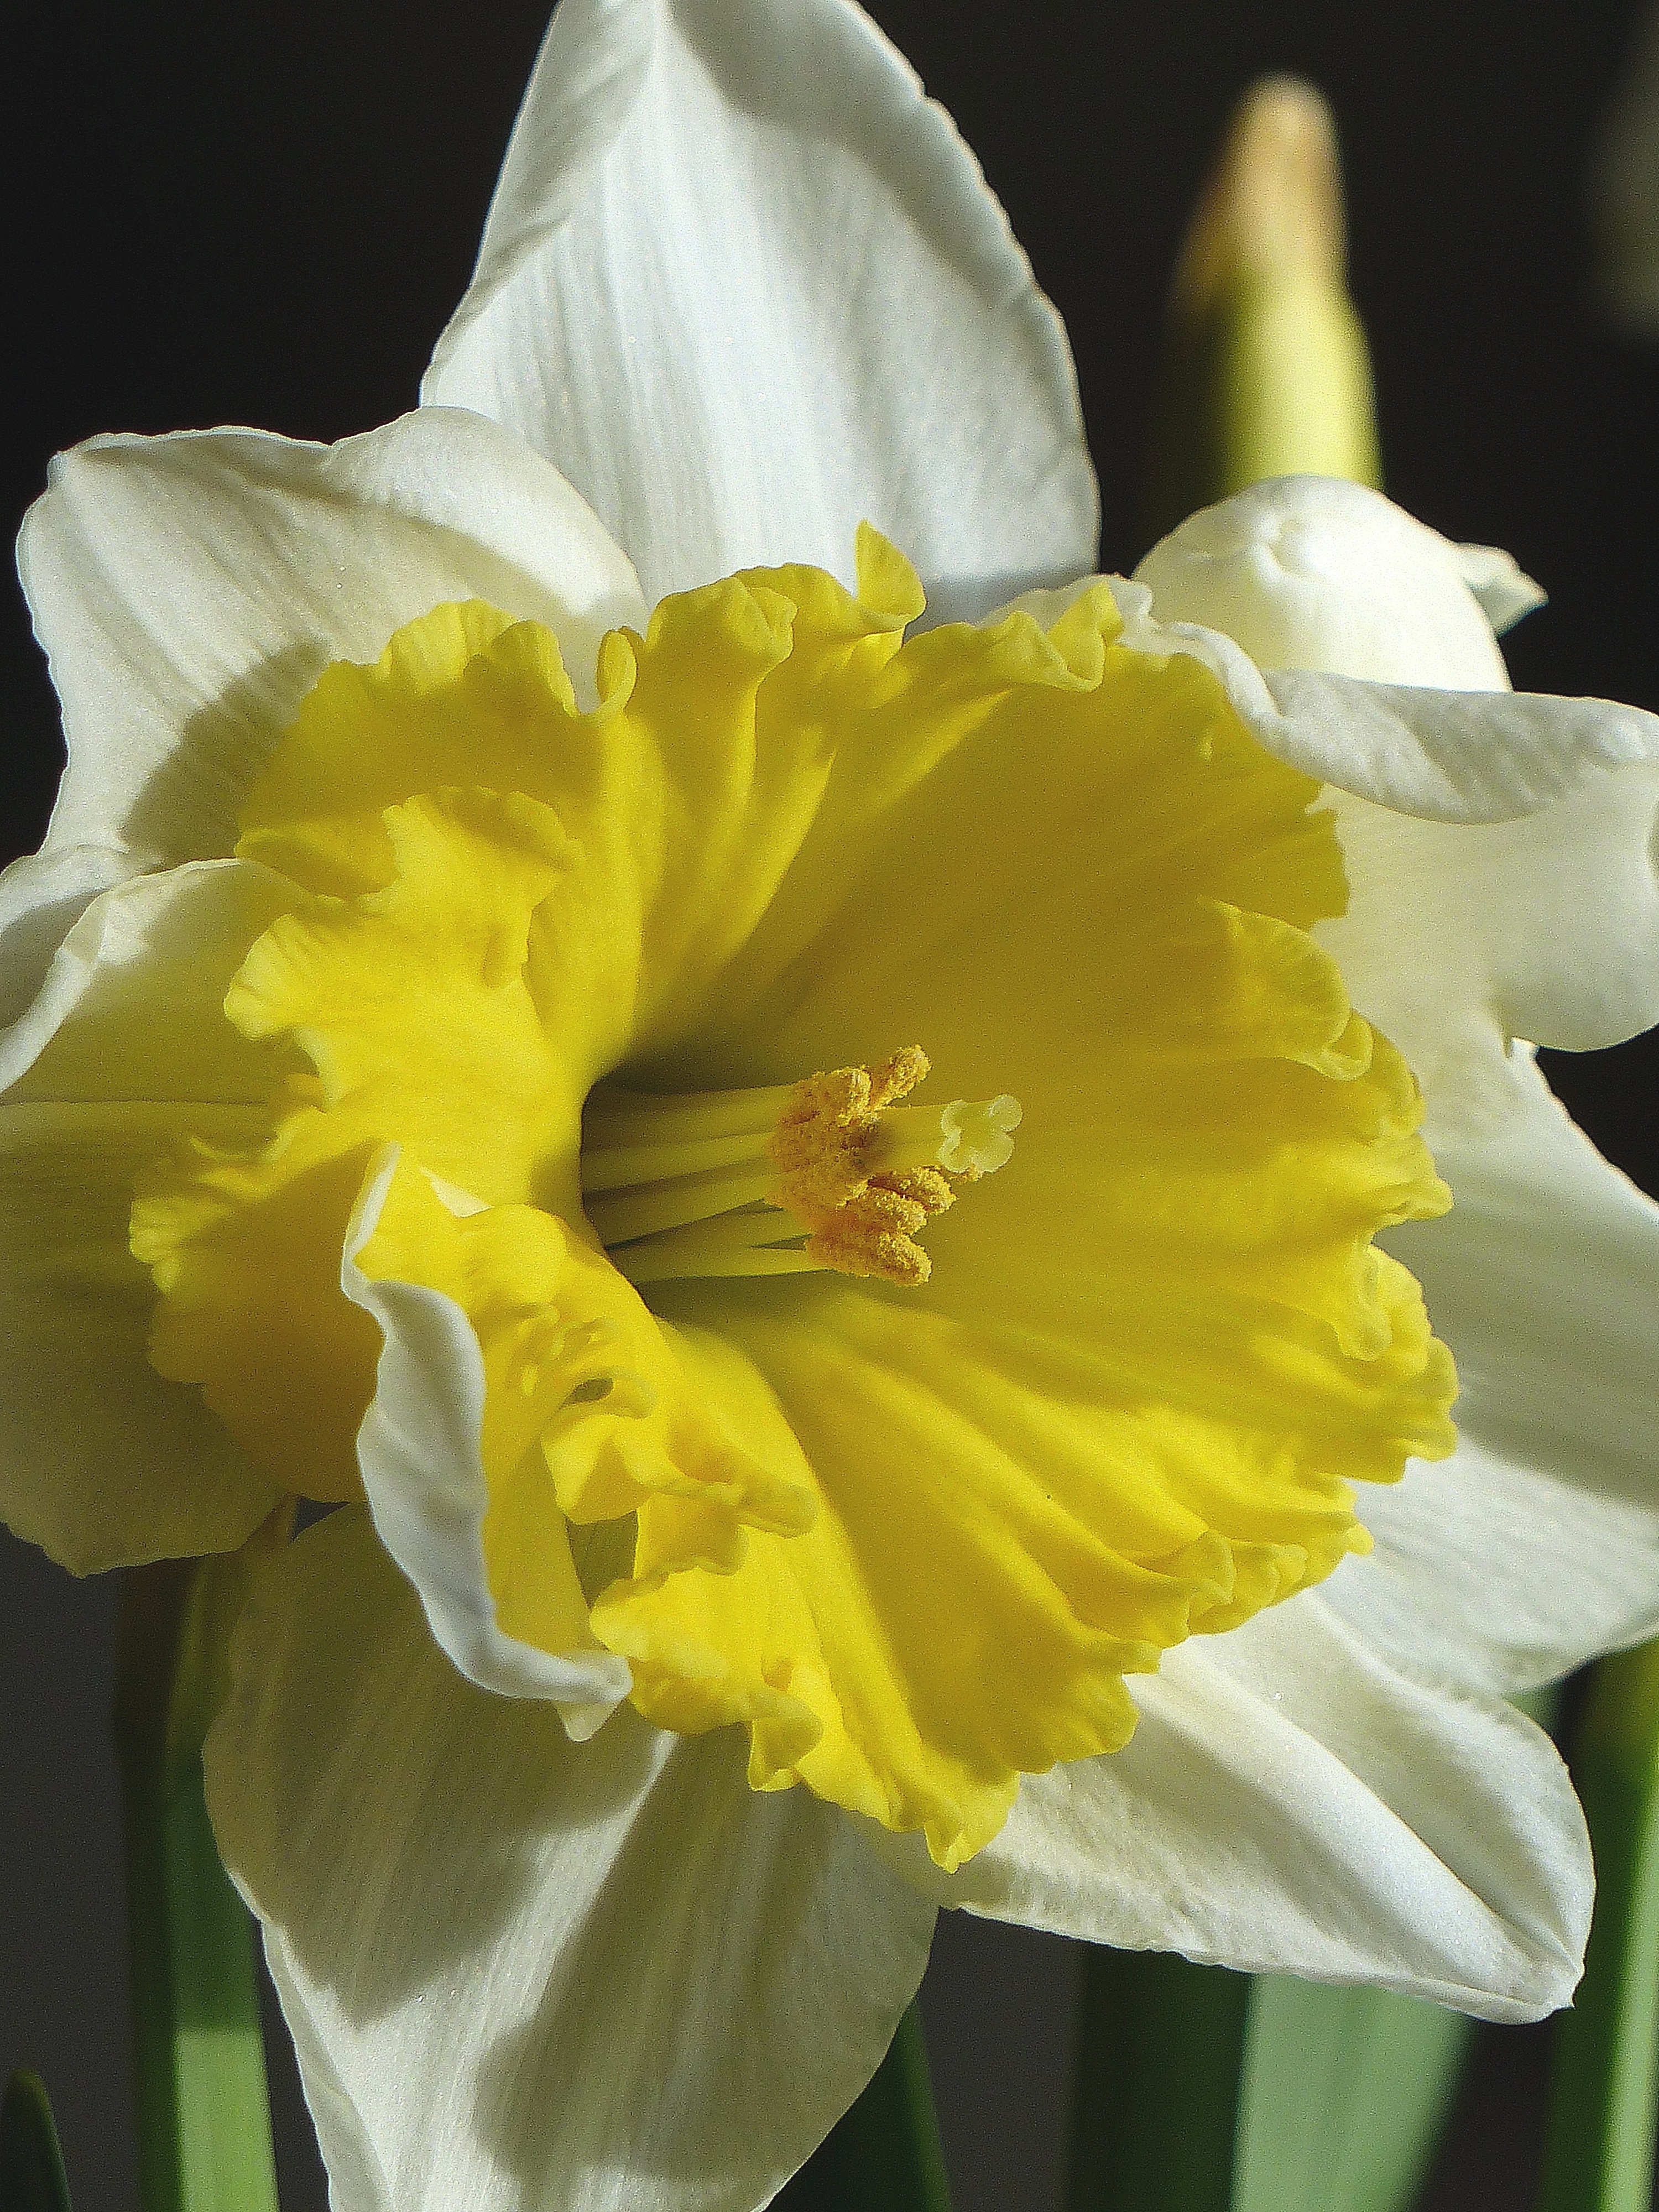
plant, white, flower, petal, spring, yellow, flora, onion, colors, narcissus, stamens, flowering plant, plant stem, land plant